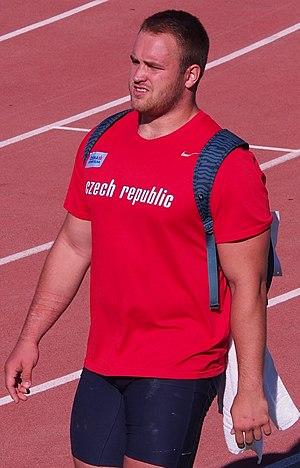
Tomáš Staněk est un athlète tchèque, spécialiste du lancer de poids.